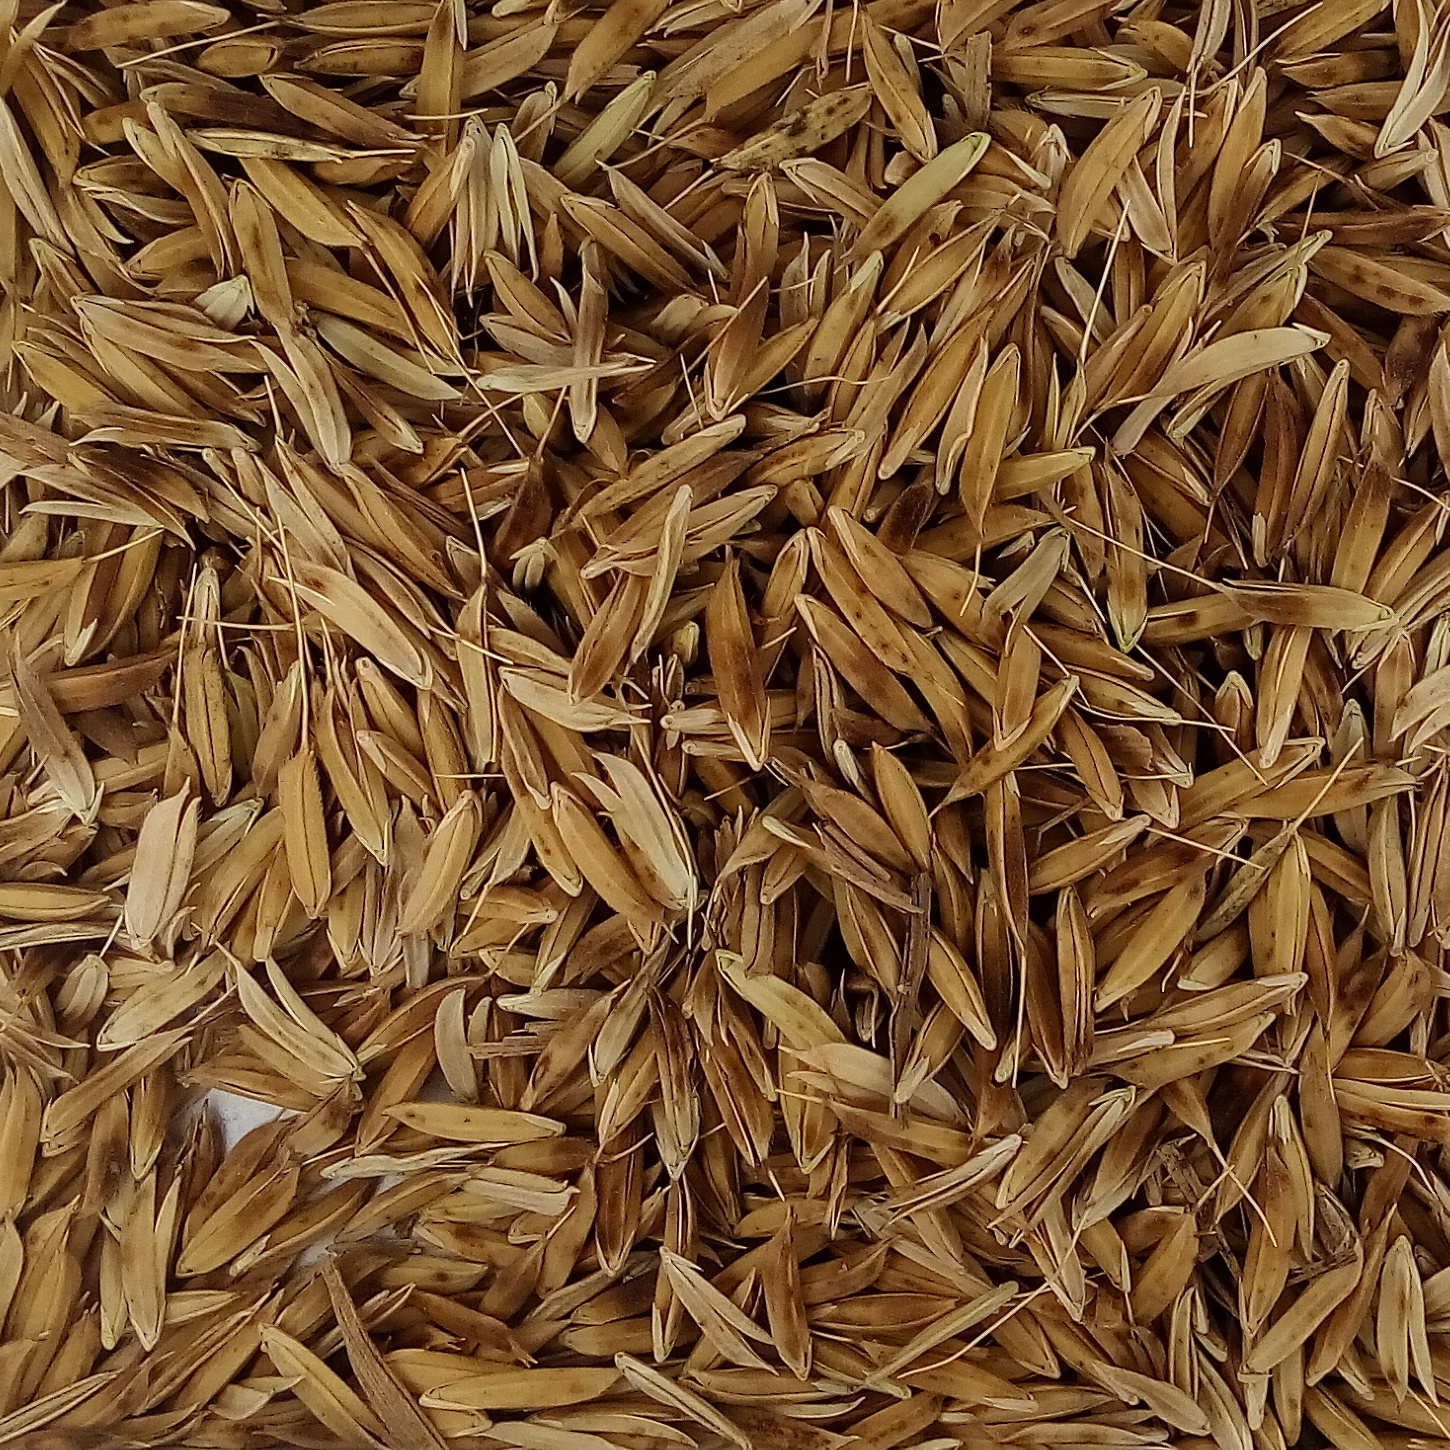
Rice seed variety: DHBT_3